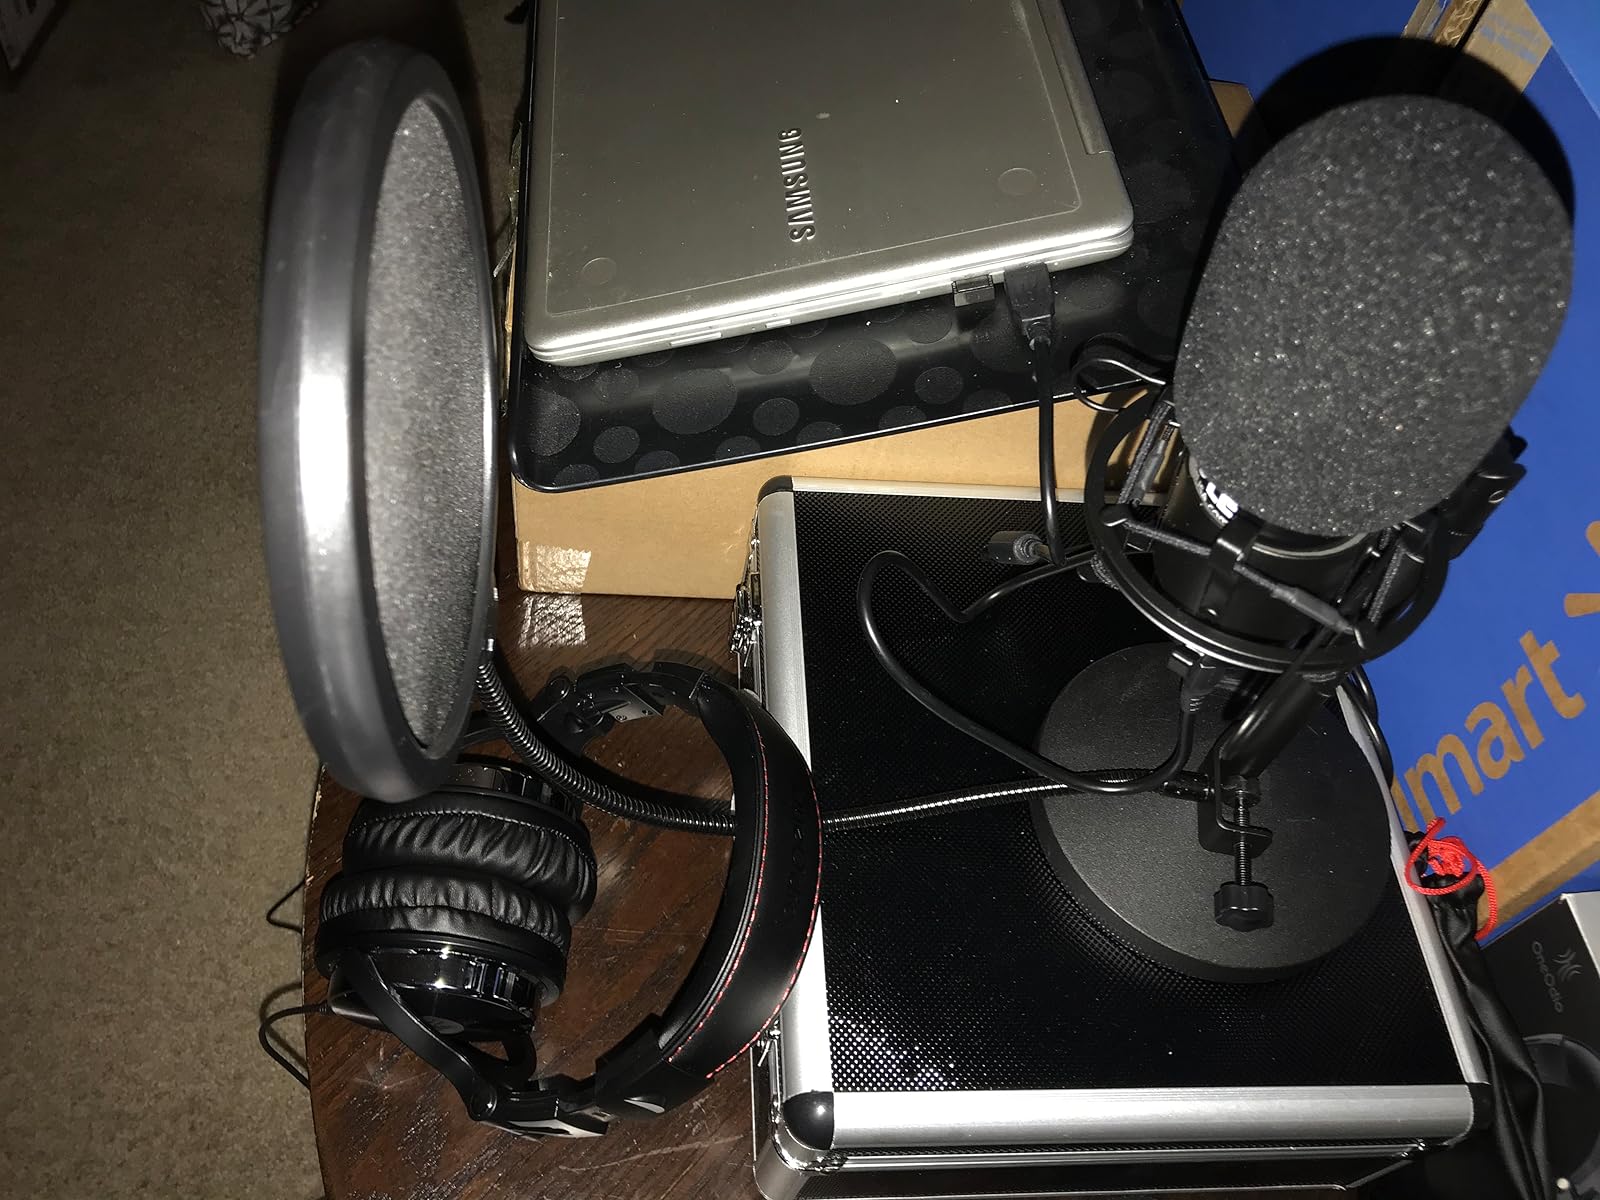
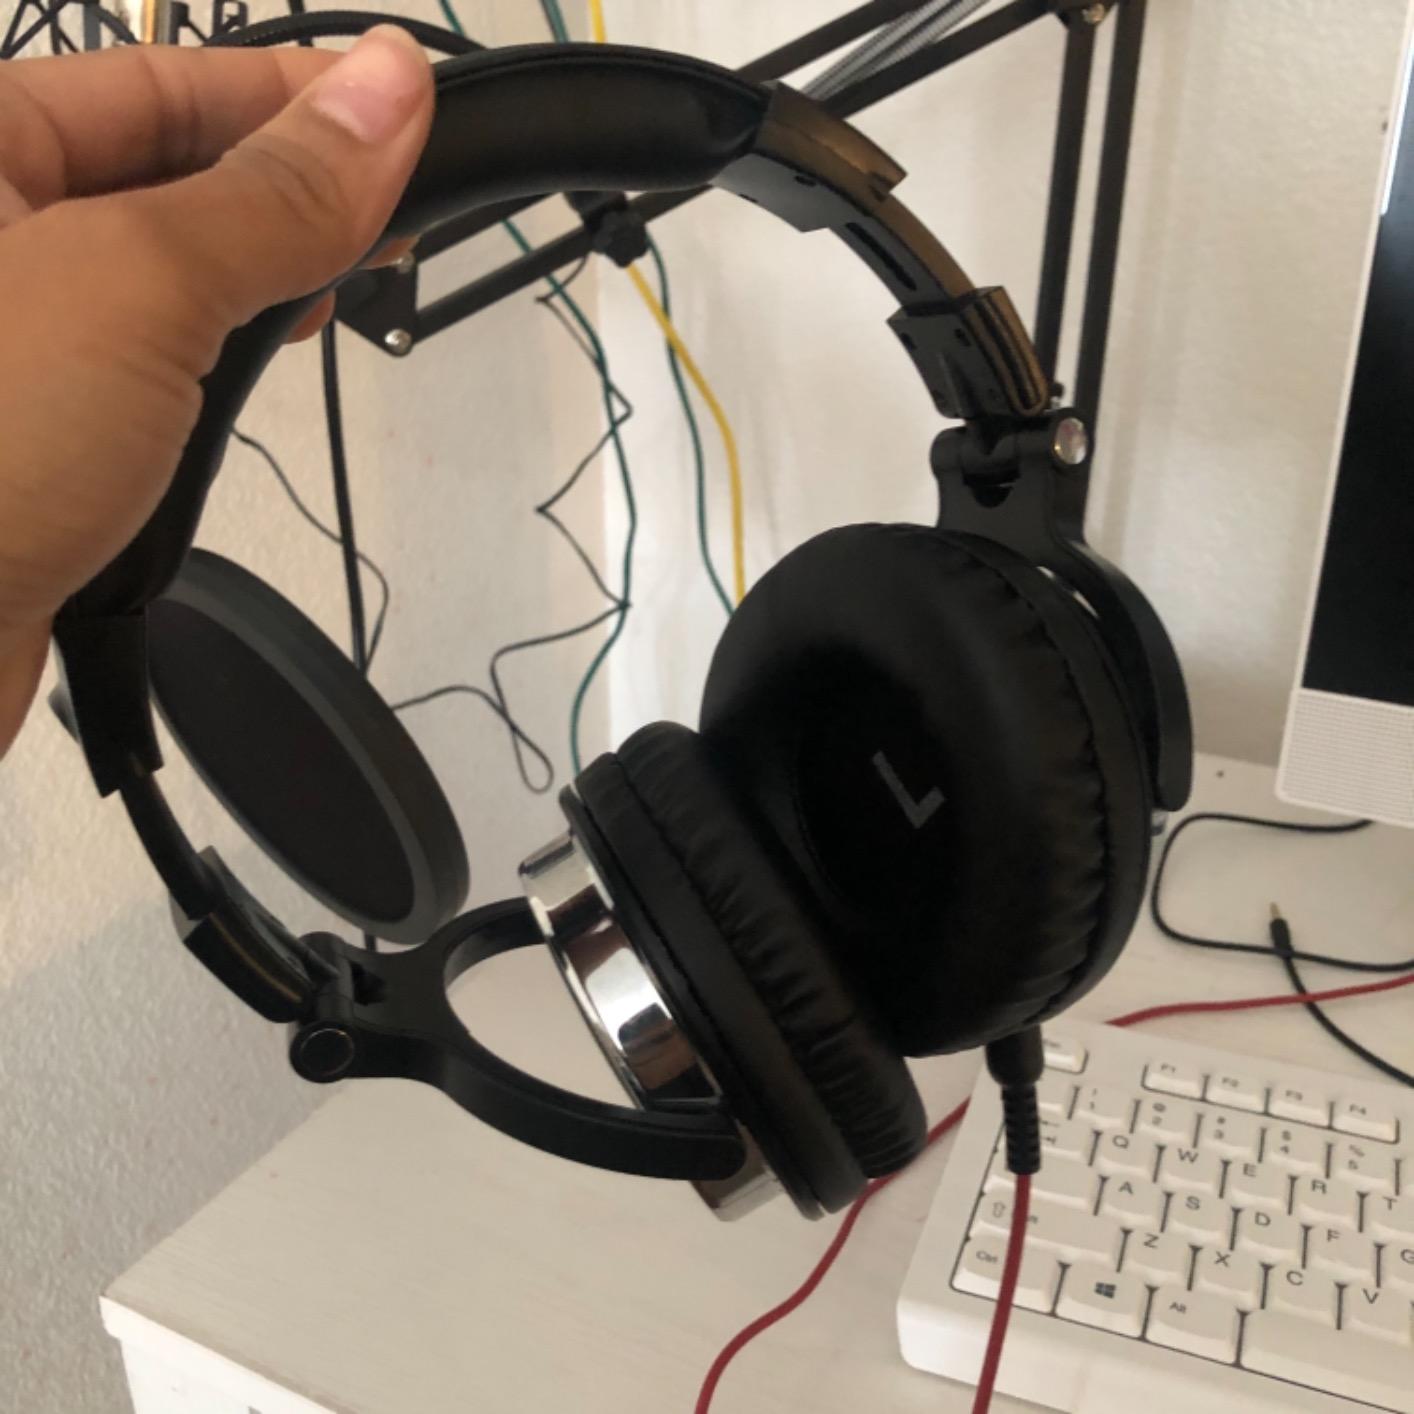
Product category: headphones
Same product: yes